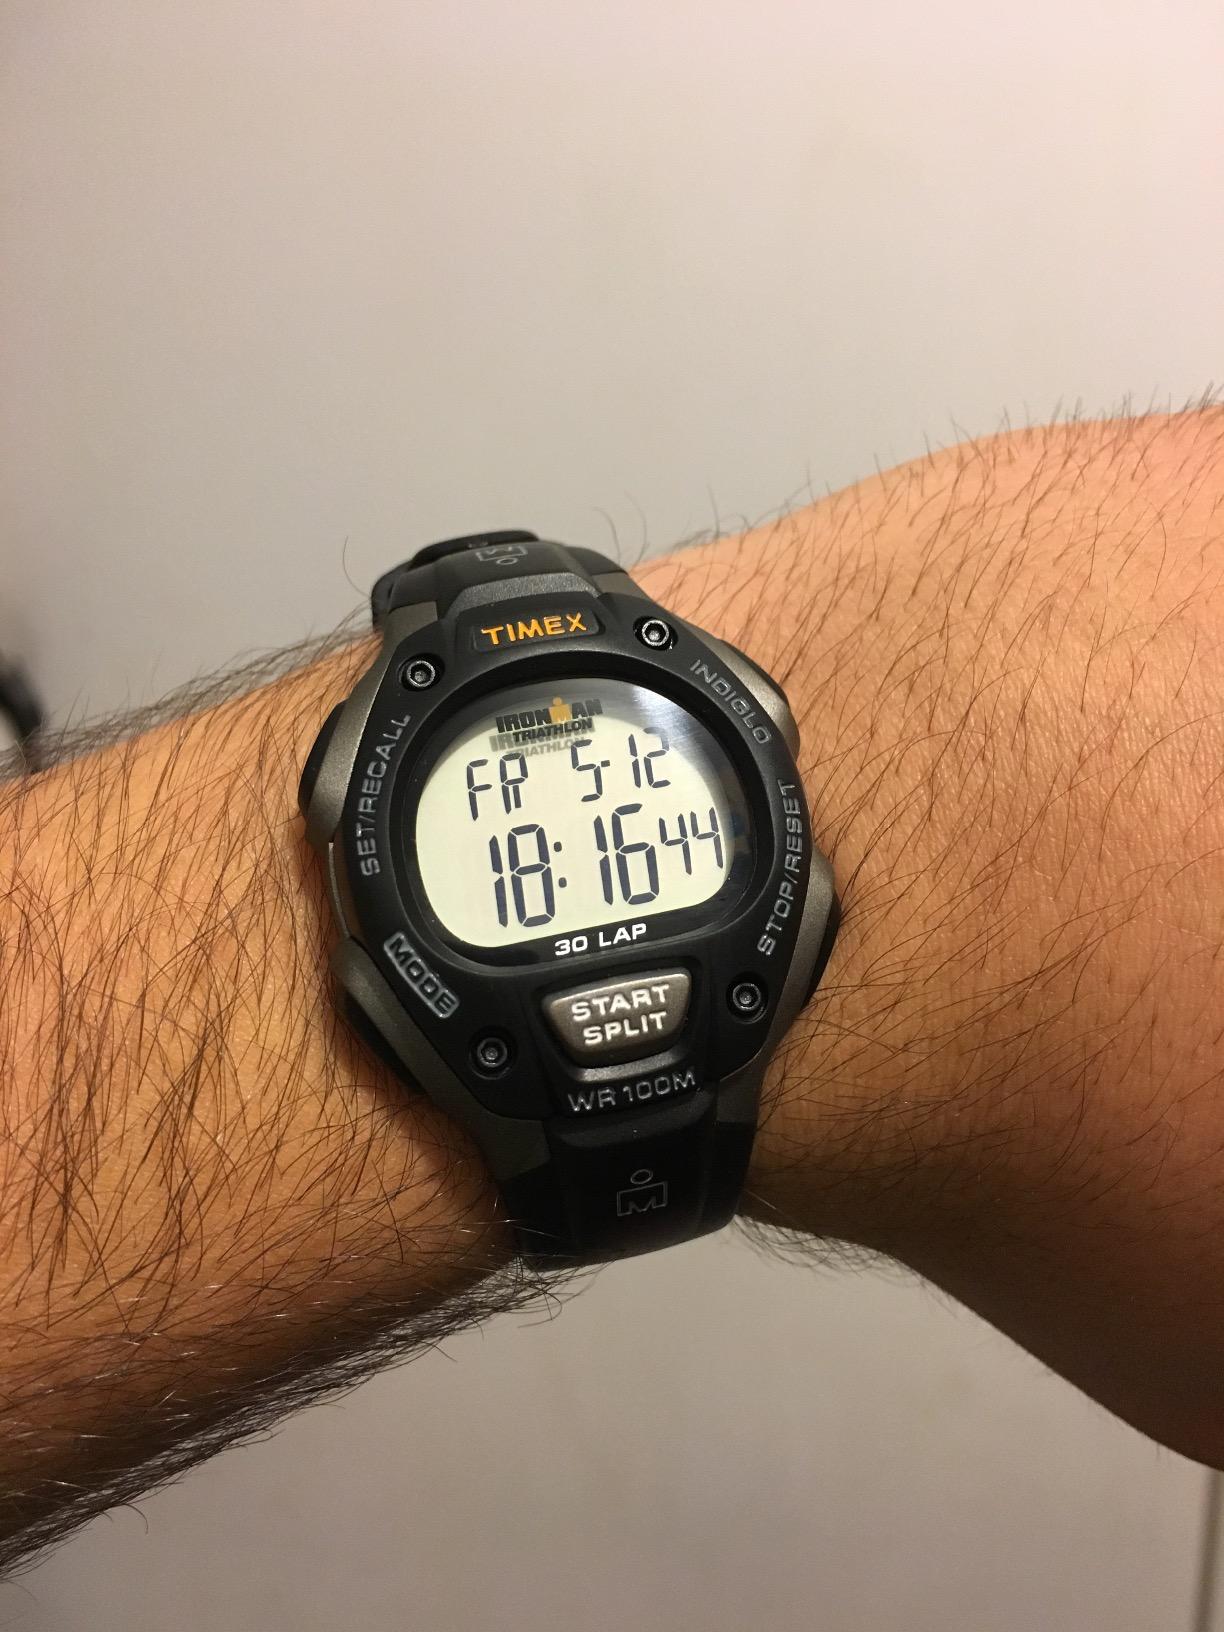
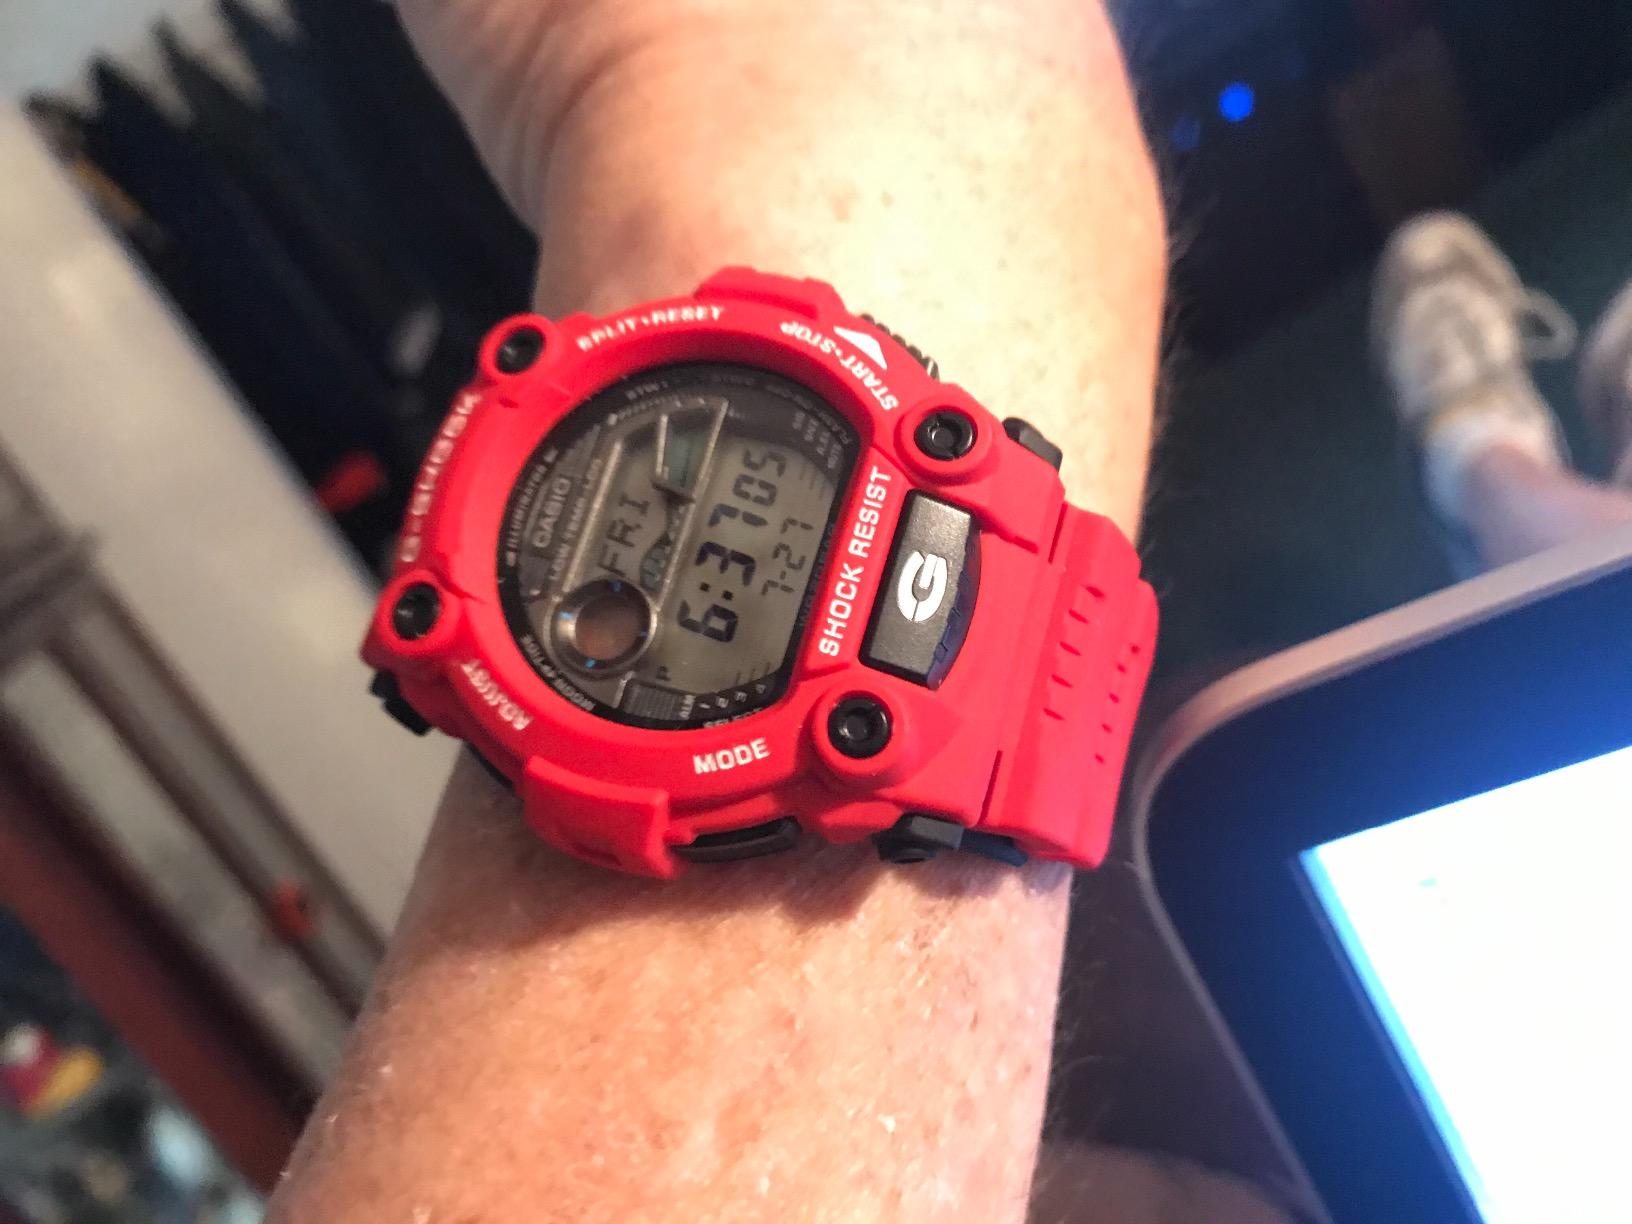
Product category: accessories_watch
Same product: no